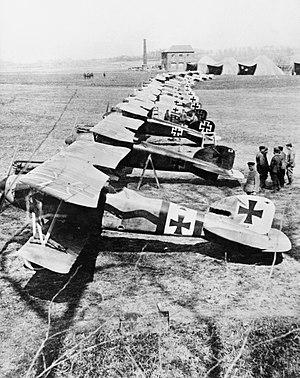
Les forces armées de l'Empire allemand sont constituées par la marine de guerre, l'armée de terre et la force aérienne de 1871 à 1919.
Le champ d'aviation de la Brayelle est historiquement l'un des premiers champs d'aviation de France, en 1908. Il est lié à l'histoire familiale des Breguet.